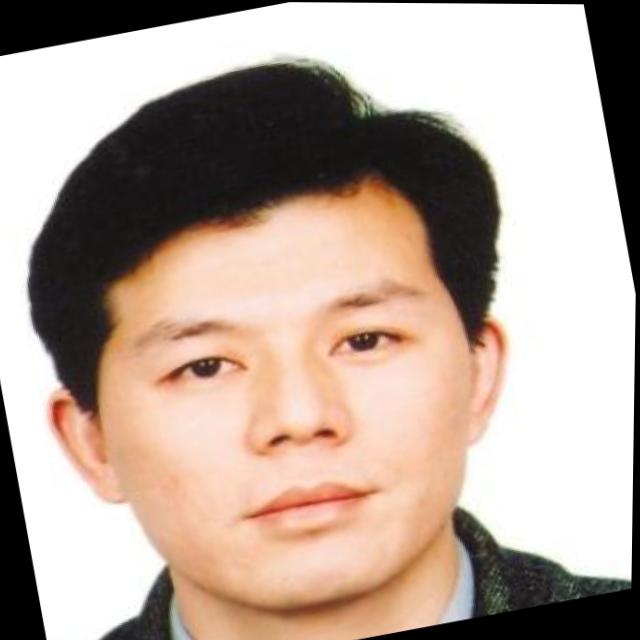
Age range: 21-44